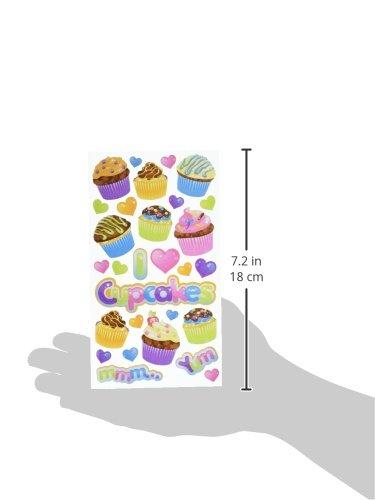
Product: Sticko Classic Stickers, Party Goodies Glitter
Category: Toys & Games | Arts & Crafts | Stickers
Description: STICKO-Classic Stickers.
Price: $3.74
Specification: ProductDimensions:0x4x8.5inches|ShippingWeight:0.32ounces(Viewshippingratesandpolicies)|Itemmodelnumber:SPOCC20|ASIN:B001CT19CG